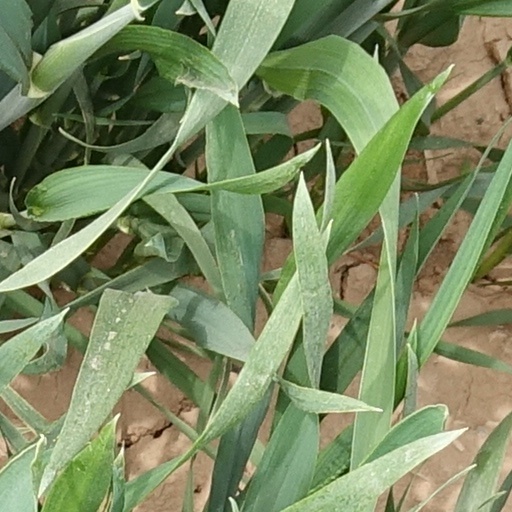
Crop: wheat